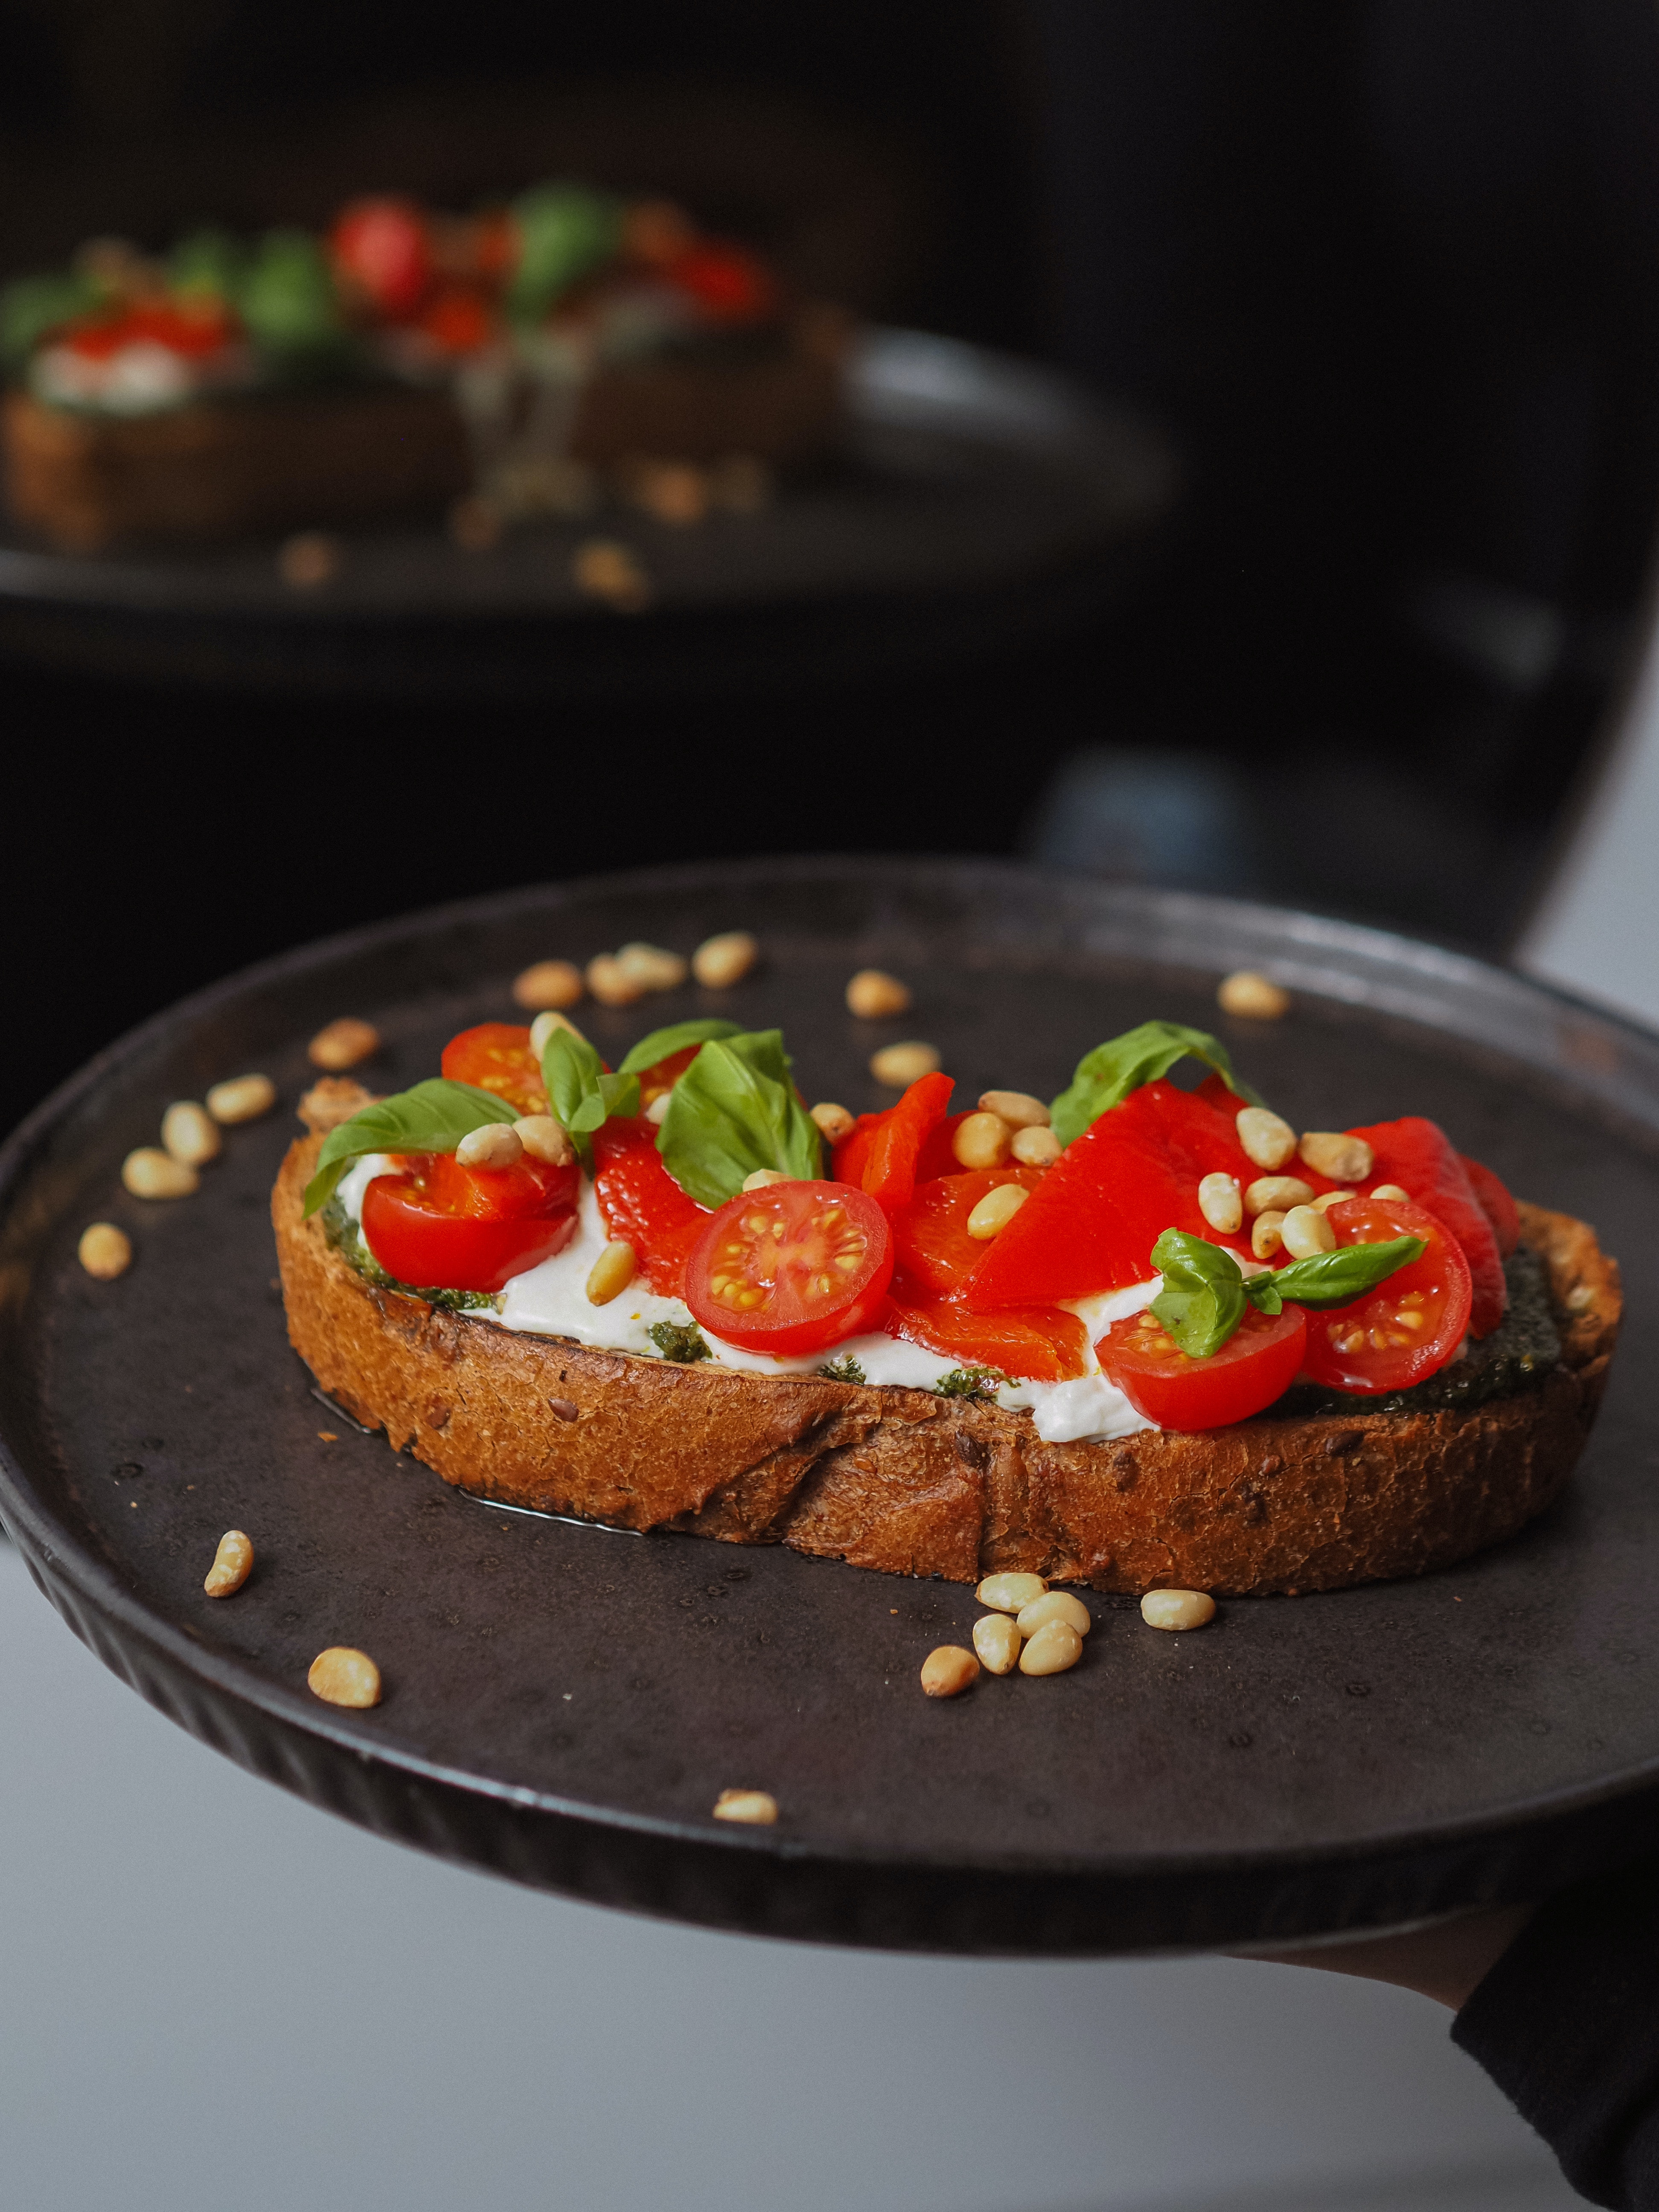
natural, food, ingredient, recipe, plate, dish, cuisine, baked goods, tableware, garnish, produce, platter, dishware, finger food, culinary art, sweetness, staple food, comfort food, dessert, cooking, meat, hors d oeuvre, serving tray, bread, event, baking, la carte food, potato bread, Cicchetti, strawberries, rye bread, appetizer, vegan nutrition, breakfast